Roman art

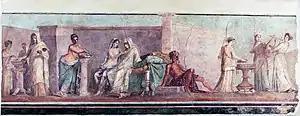
A fresco depicting wedding. In the center, a young bride is comforted and supported by Venus. 1st century BC, Rome

While the traditional view of the ancient Roman artists is that they often borrowed from, and copied Greek precedents (much of the Greek sculptures known today are in the form of Roman marble copies), more of recent analysis has indicated that Roman art is a highly creative pastiche relying heavily on Greek models but also encompassing Etruscan, native Italic, and even Egyptian visual culture. Stylistic eclecticism and practical application are the hallmarks of much Roman art.